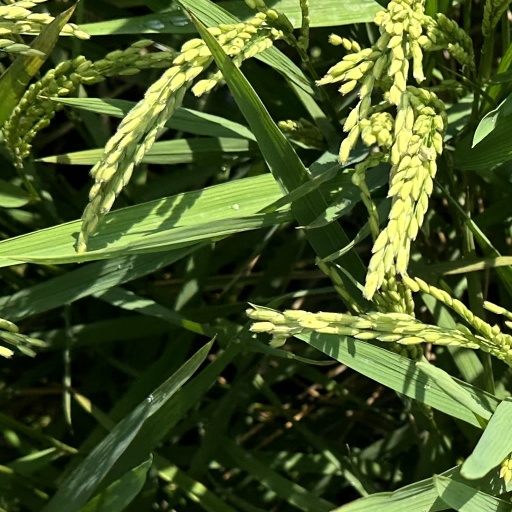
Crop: rice